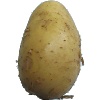
Label: white_potato